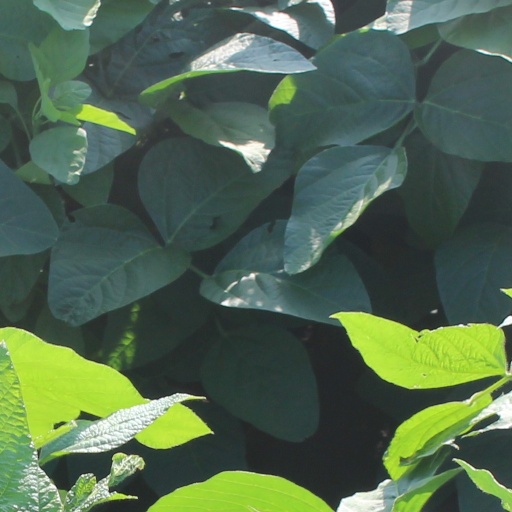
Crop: soybean